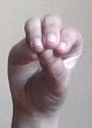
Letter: ha